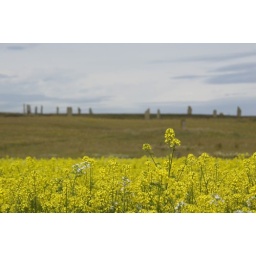
the stones are far away and a field of yellow rape in the foreground.